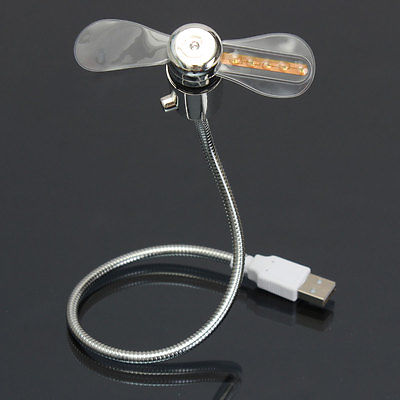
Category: fan